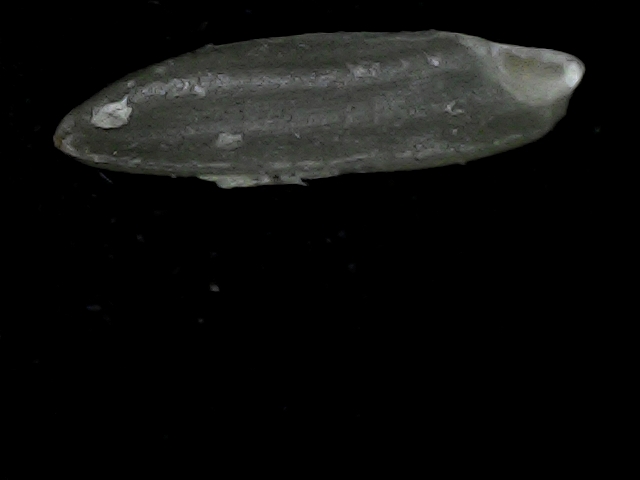
Rice variety: BD56